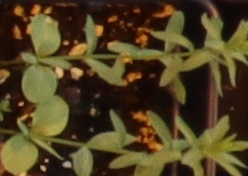
Label: Flax